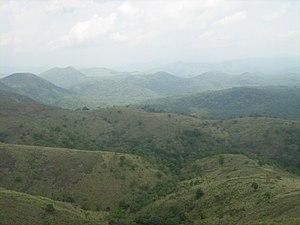
Le district de Kottayam, ആലപ്പുഴ ജില്ല est l'un des quatorze districts de l'État du Kerala en Inde.